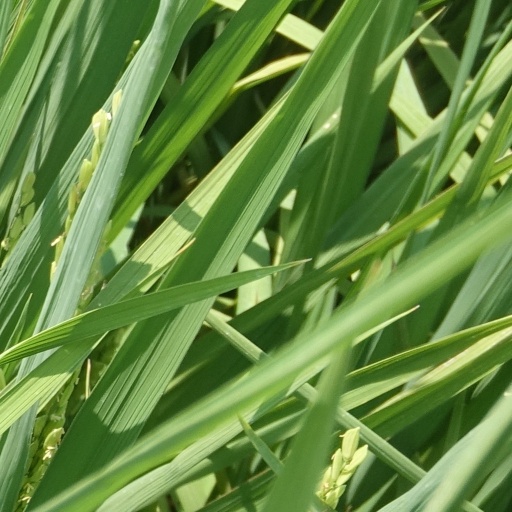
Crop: rice